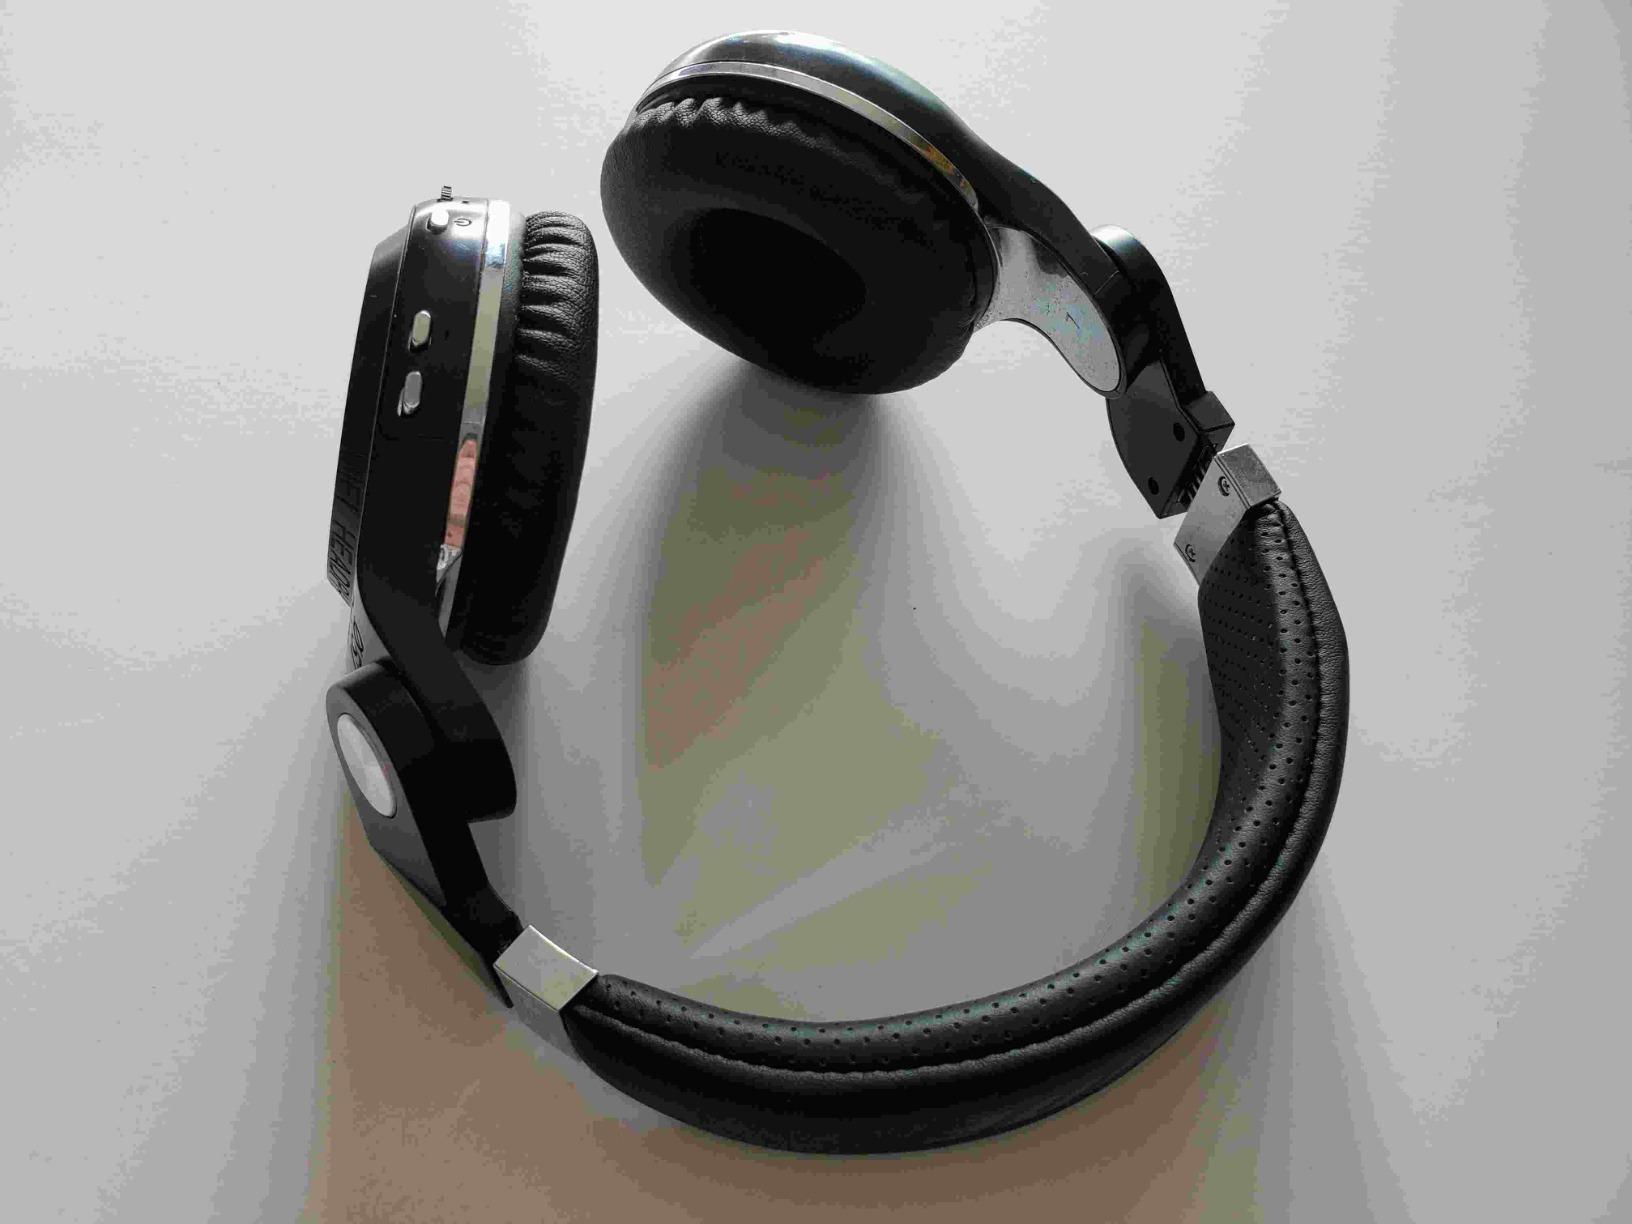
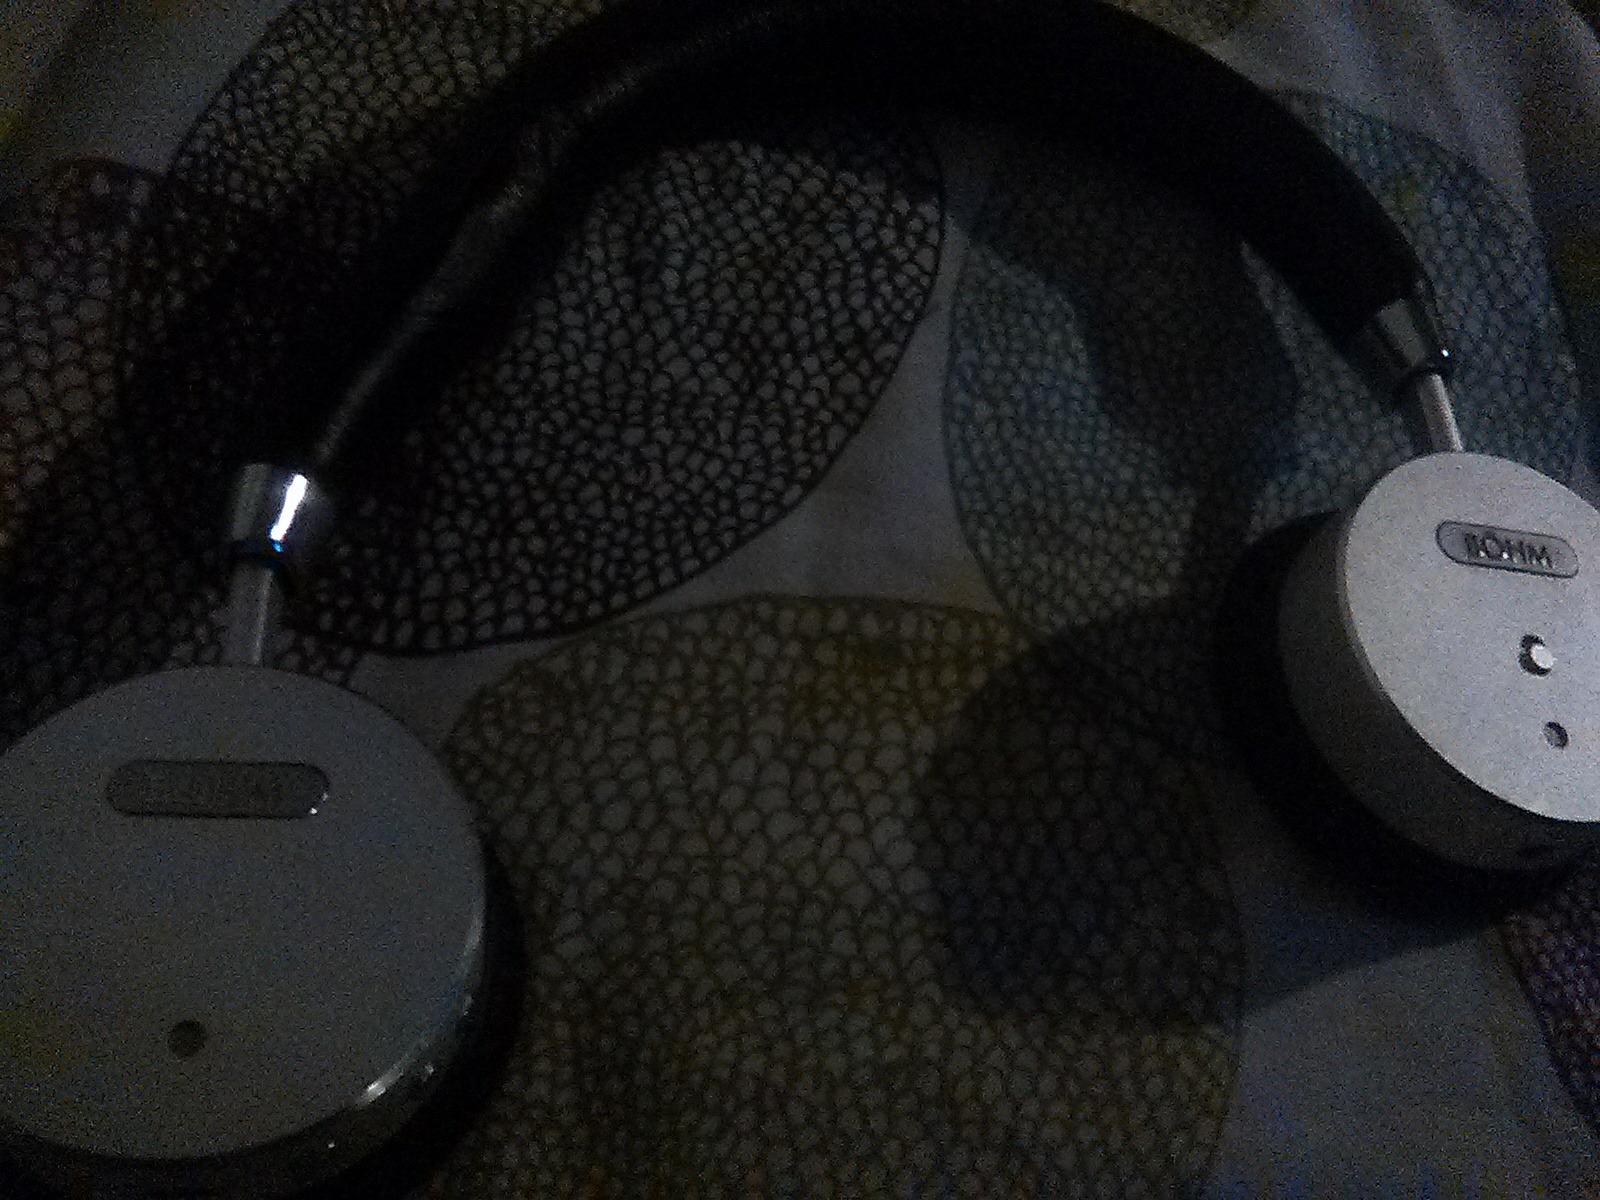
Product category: headphones
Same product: no